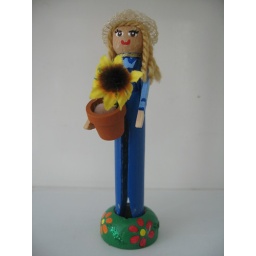
Available in male or female